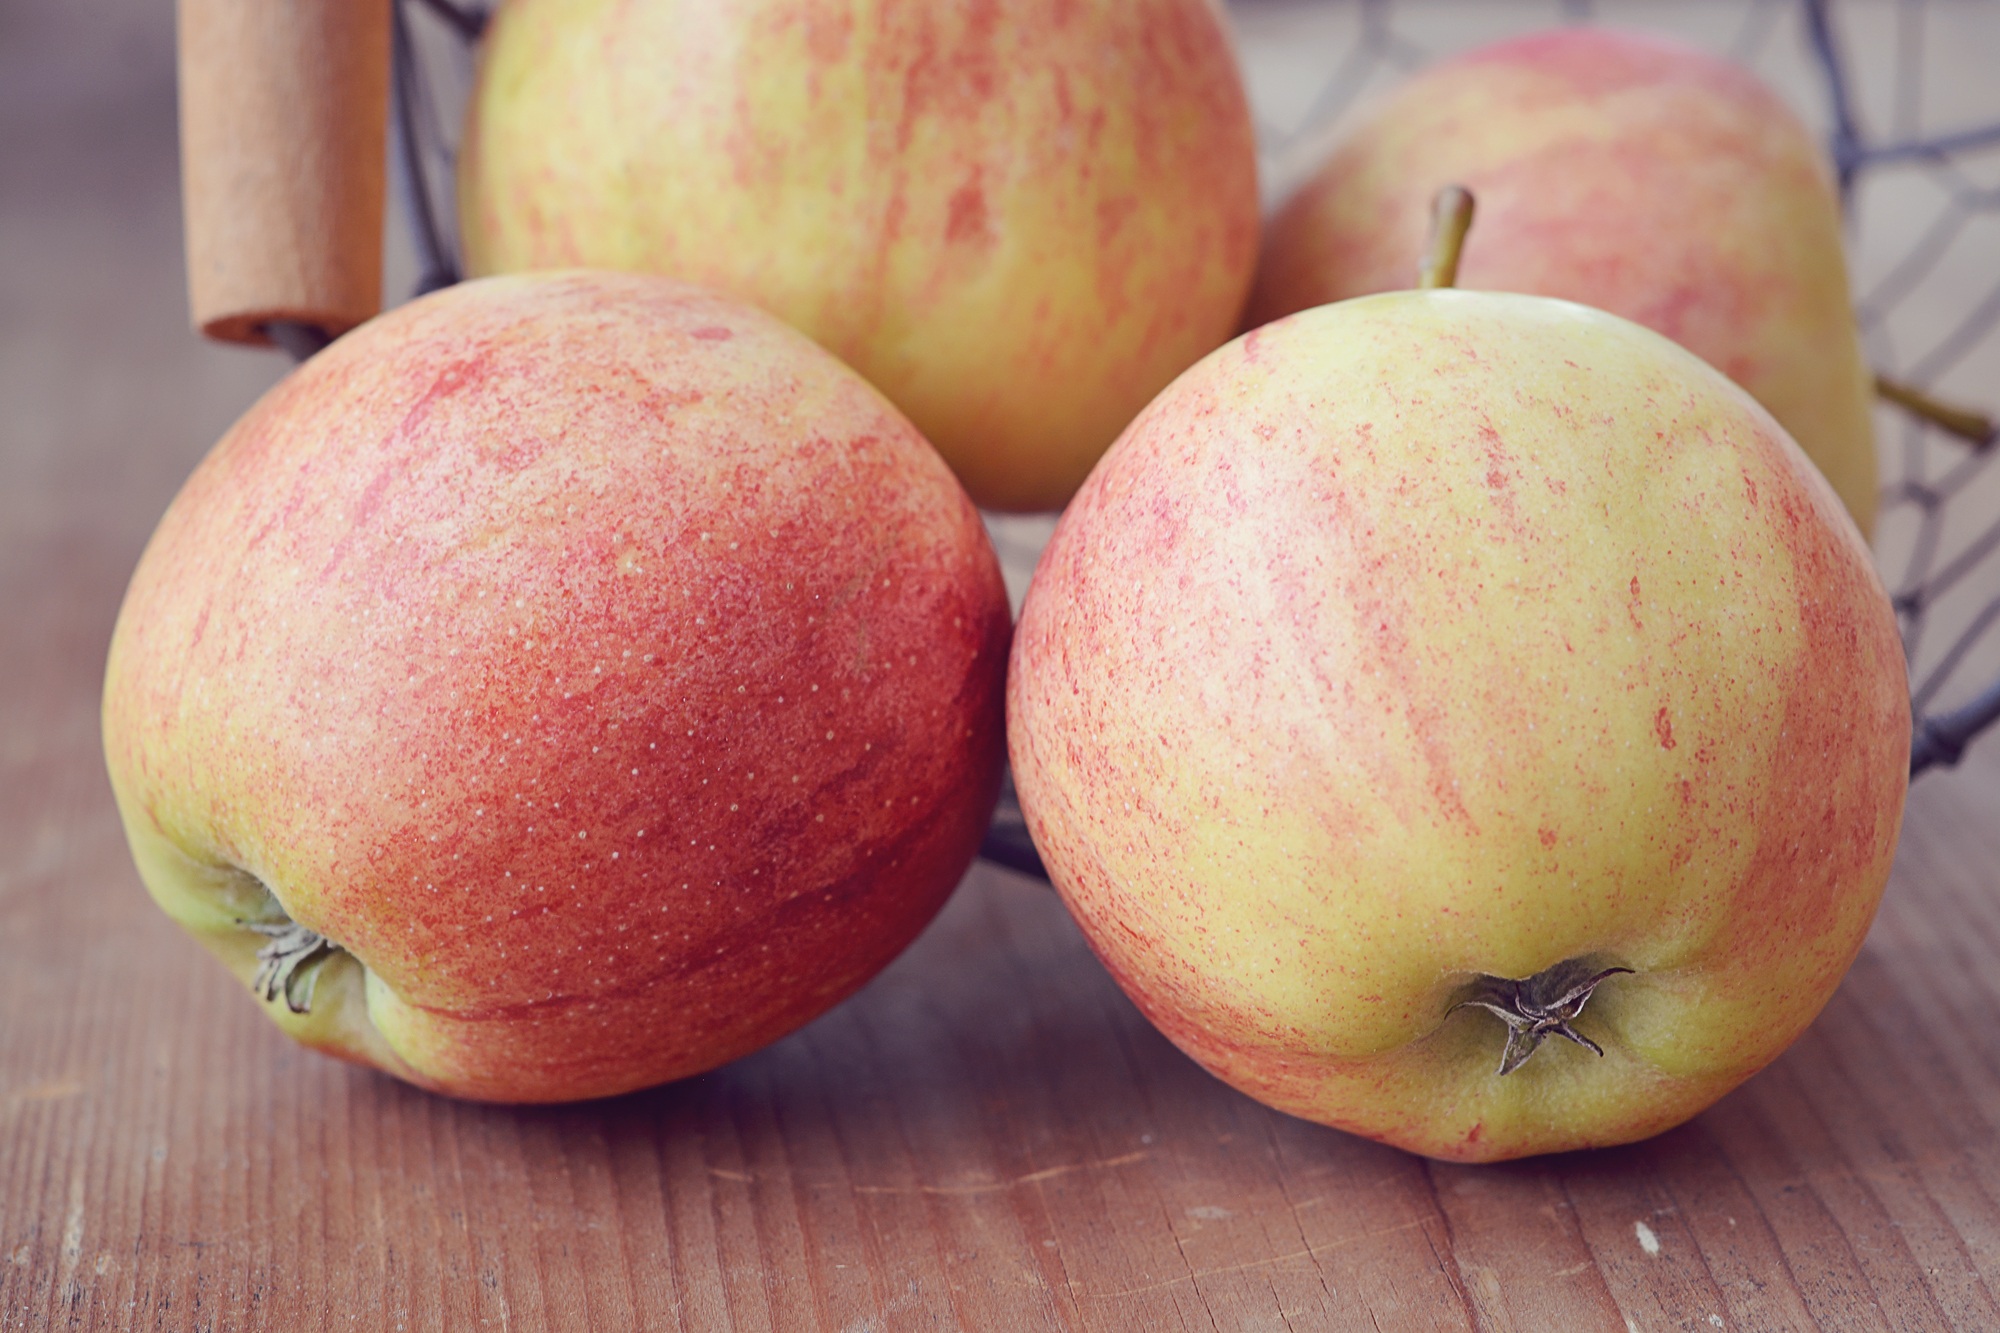
apple, plant, fruit, food, produce, healthy, close, eat, nutrition, vitamins, frisch, natural product, bio, country life, flowering plant, rose family, nectarine, bio apple, land plant